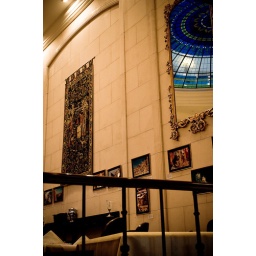
Le Meridien Budapest, interior, lobby, you can see a part of atrium's stained glass canopy in the big mirror